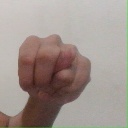
अक्षर: न